Tamsui metro station

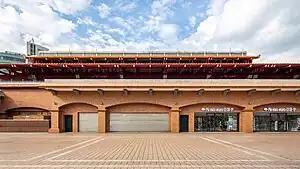
Exterior view of Tamsui Station in 2023

Tamsui is a metro station in New Taipei, Taiwan served by Taipei Metro. It is the terminal station of the . The location of the station can be traced back to the same-named station of the now-defunct Tamsui railway line. Tamsui station is the northernmost metro station in Taiwan.